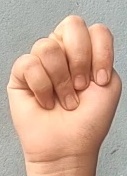
ASL sign: N